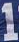
Number: 1